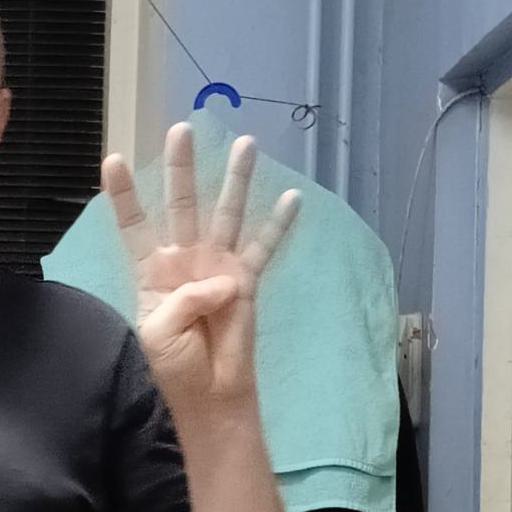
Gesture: four